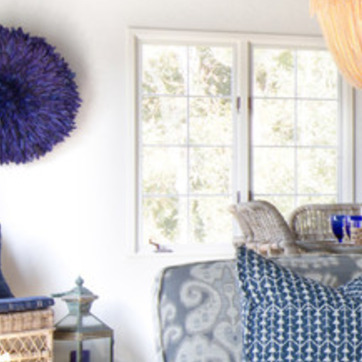
Material: glass